Assergi

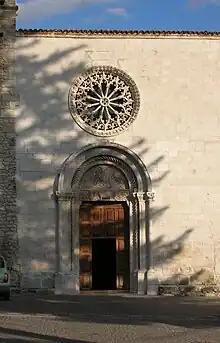
Facade of the church of Santa Maria Assunta

. Despite being on the main route from L'Aquila to Campo Imperatore, the town of Assergi gradually declined in importance. In the 18th century, it joined the district of Paganica, and it later joined the municipality of Camarda until after the unification of Italy.